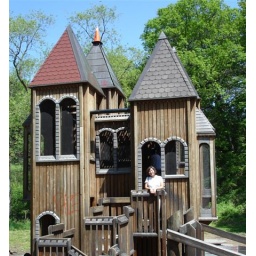
At home in the castle